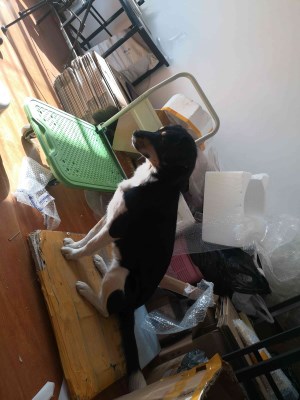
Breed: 3336-n000121-chinese_rural_dog